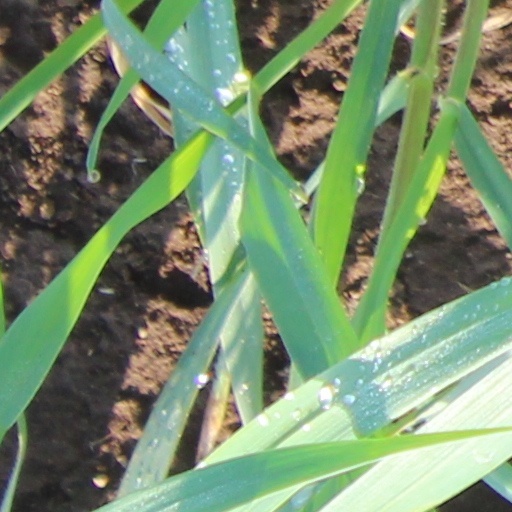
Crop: wheat